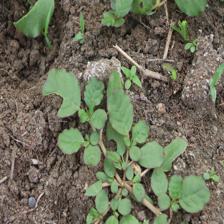
Label: BroadLeafWeed